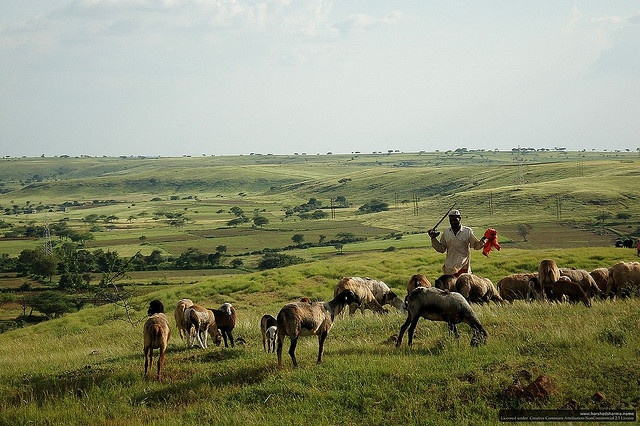
A herd of animals grazing on a lush green hillside.
Many animals graze in a very large open grassy field
A herder with a bunch of animals in a grassy meadow.
A man tending to flock of sheep on a green hillside
A man herding goats on a field in the mountains.